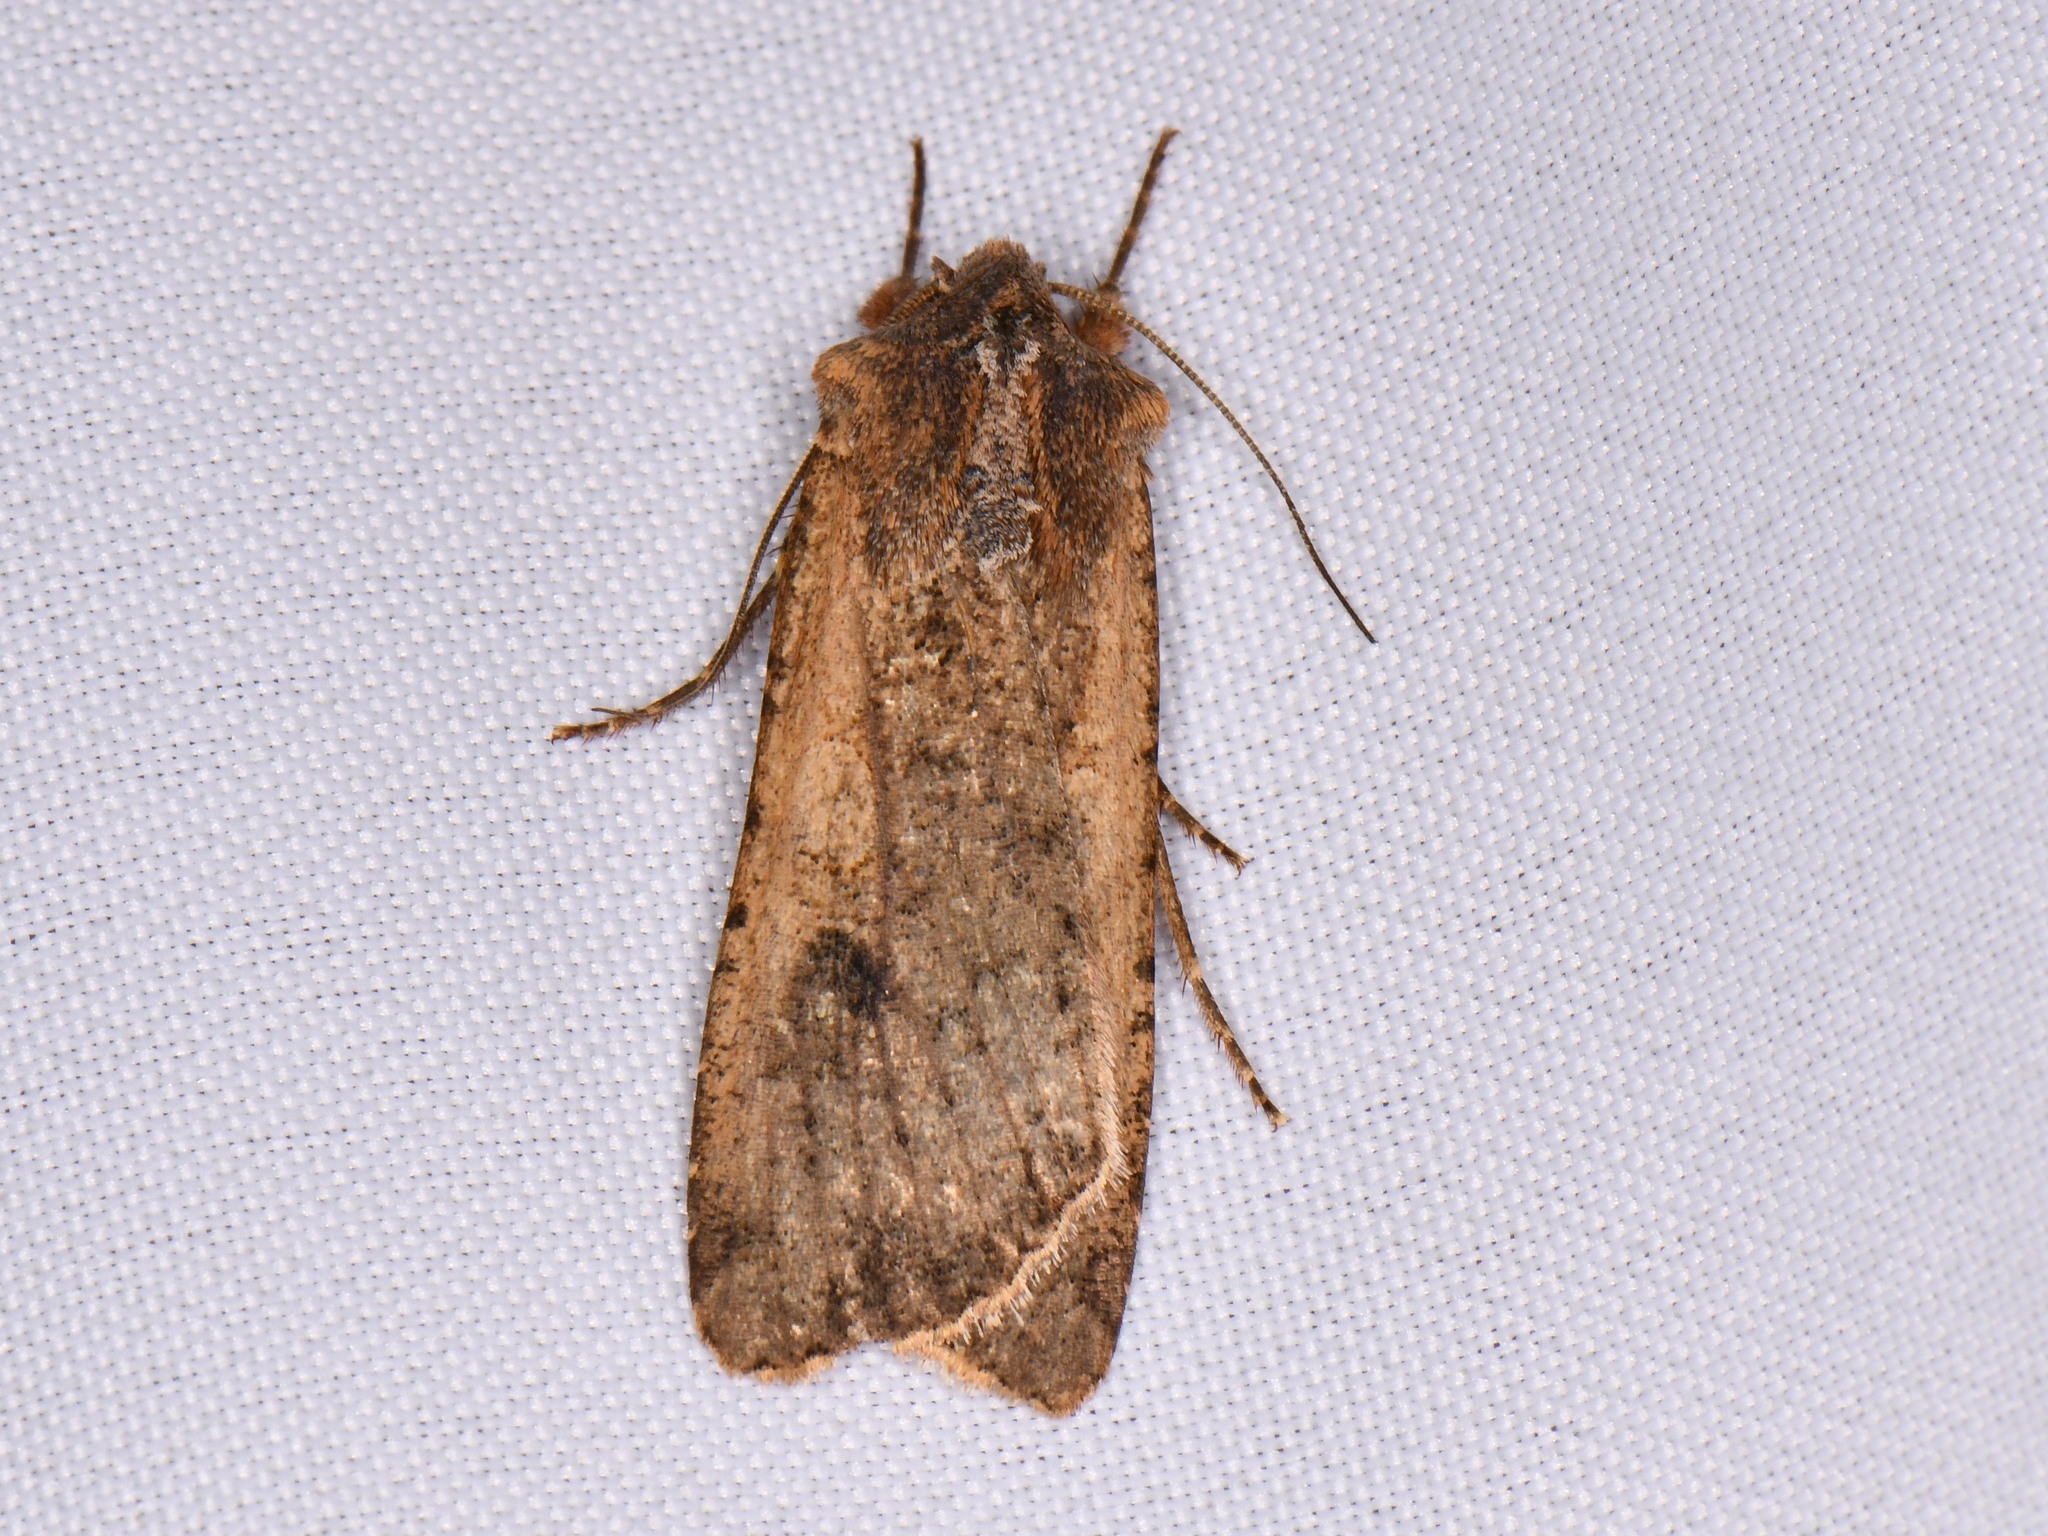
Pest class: cutworms